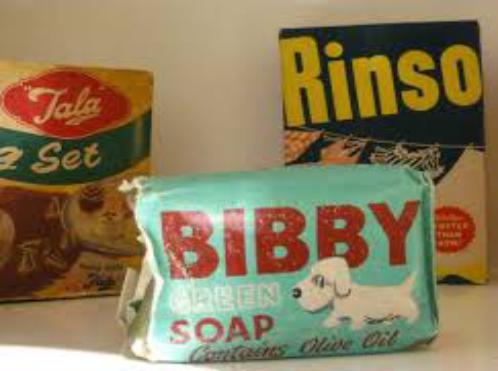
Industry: Necessities